Albert J. Cornish

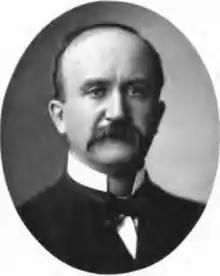
1881 photograph of Albert J. Cornish

Albert Judson Cornish (December 10, 1856 – April 18, 1920) was a justice of the Nebraska Supreme Court from 1917 to 1920.